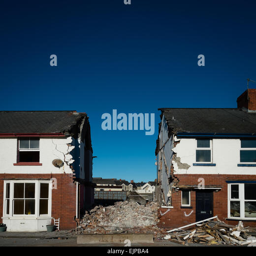
a gap in a terrace of houses where home has been demolished